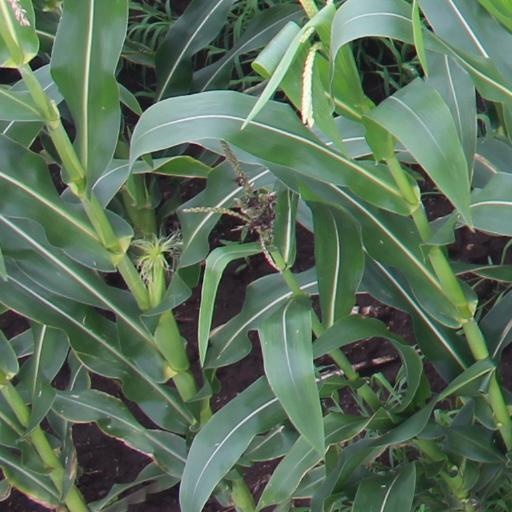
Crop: maize; corn